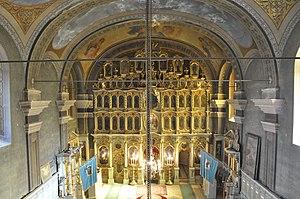
L'église Saint-Sava de Srpski Itebej est une église orthodoxe serbe située à Srpski Itebej, dans la province autonome de Voïvodine, dans la municipalité de Žitište et dans le district du Banat central en Serbie. Elle est inscrite sur la liste des monuments culturels de grande importance de la République de Serbie.
Dimitrije Popović est un peintre serbe appartenant au mouvement baroque. Il a essentiellement travaillé en Voïvodine et en Slavonie. On lui doit de nombreuses œuvres réalisées pour les églises de ces régions.